1984 Castrol 500

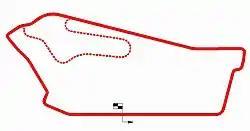
Layout of the Sandown Raceway international circuit (1984-1998)

The 1984 Castrol 500 was an endurance motor race staged at the Sandown Park circuit in Victoria, Australia on 9 September 1984. The event was open to Group C Touring Cars, competing in two engine capacity classes, Up to 3000cc and Over 3000cc. It also included a class for Group A cars which were to replace Group C cars in Australian Touring Car racing in 1985. The race, which was held over a distance of 503 km, was Round 3 of the 1984 Australian Endurance Championship.